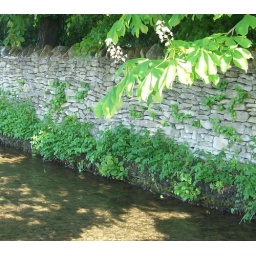
shadows dapple the water by the old dry stone wall running the full length of the stream